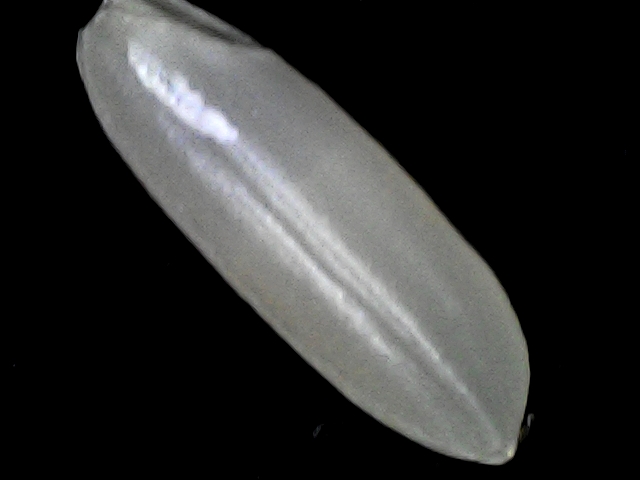
Rice variety: BRRI67